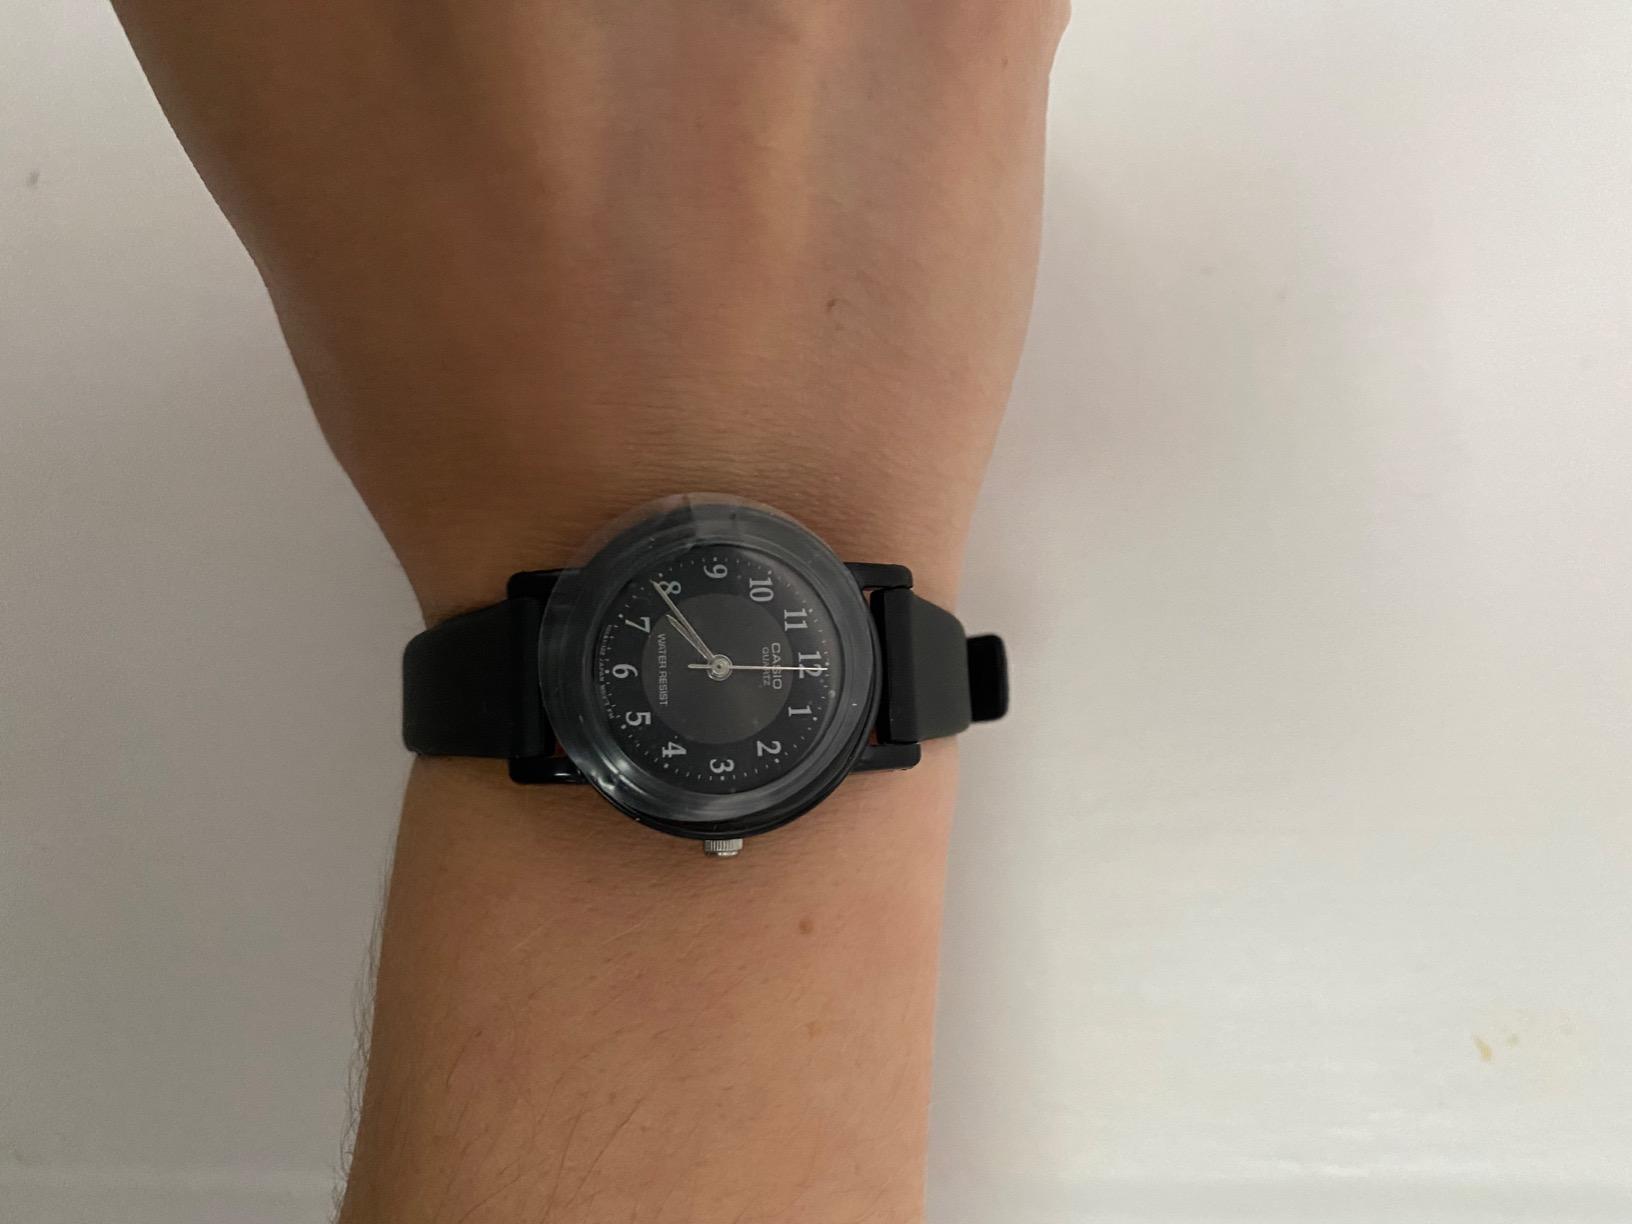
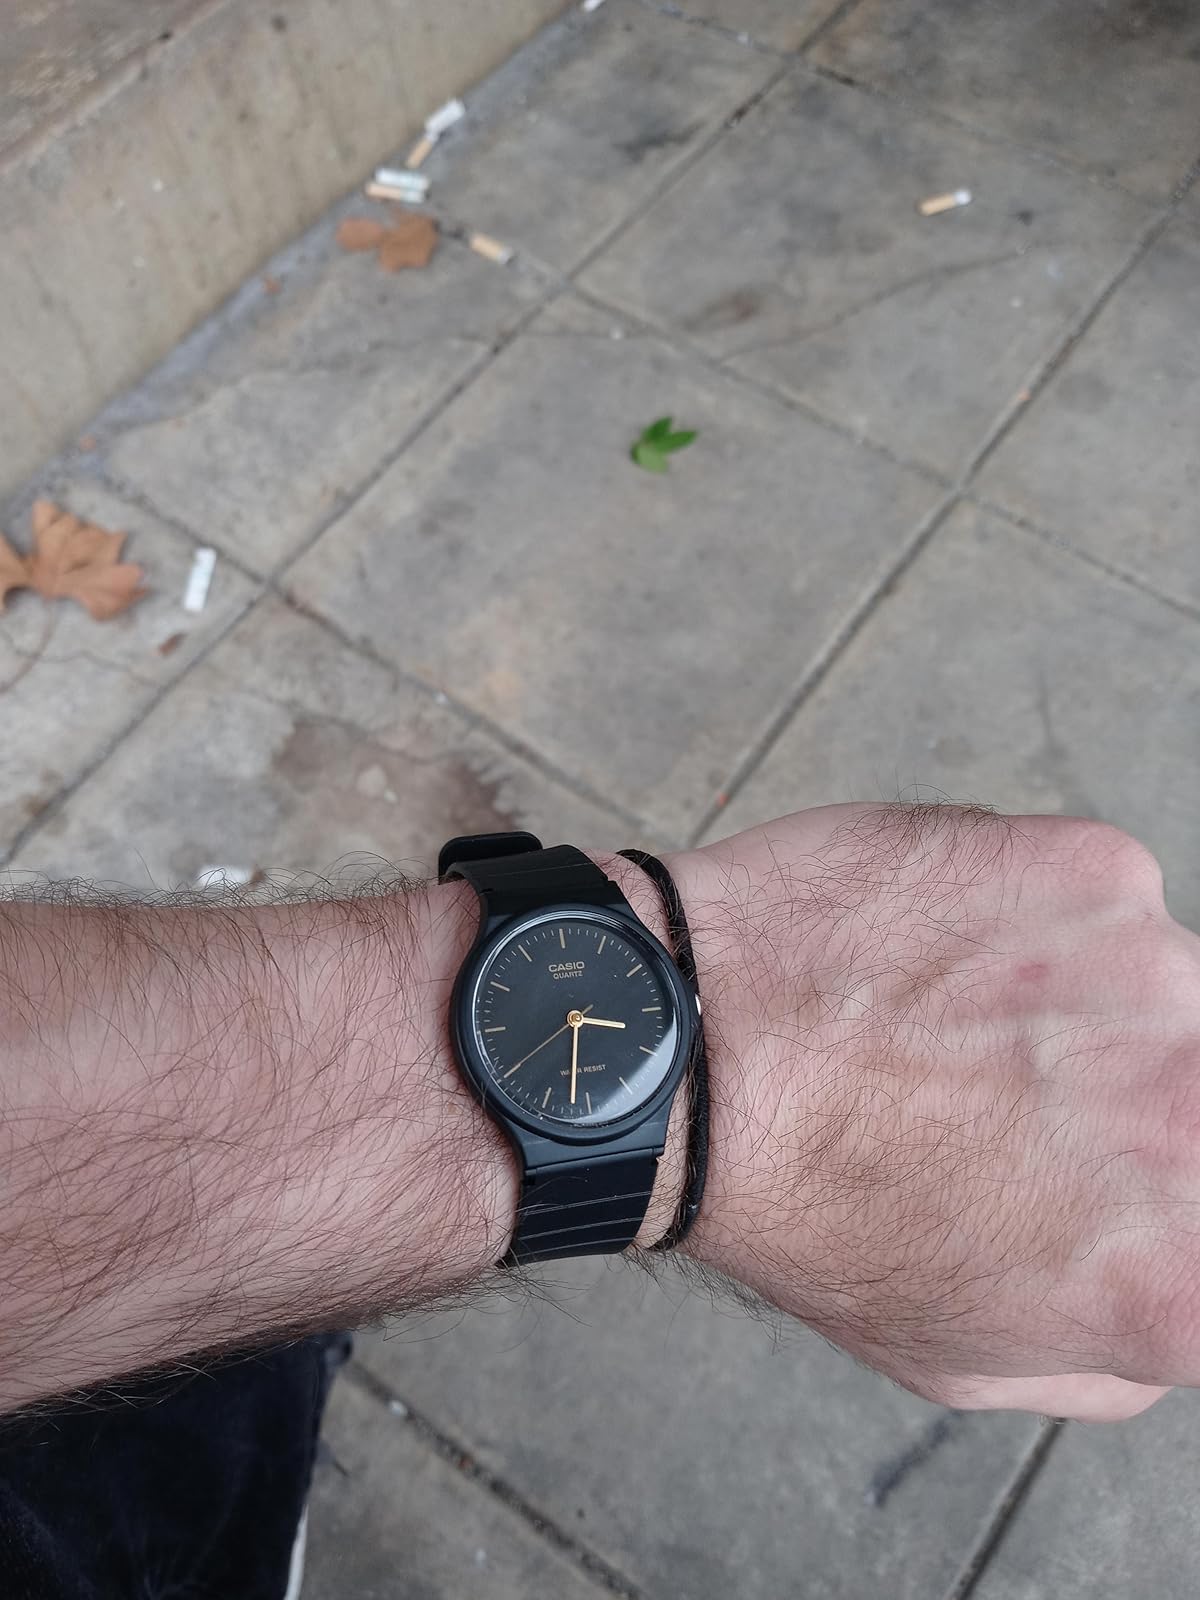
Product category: accessories_watch
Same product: no